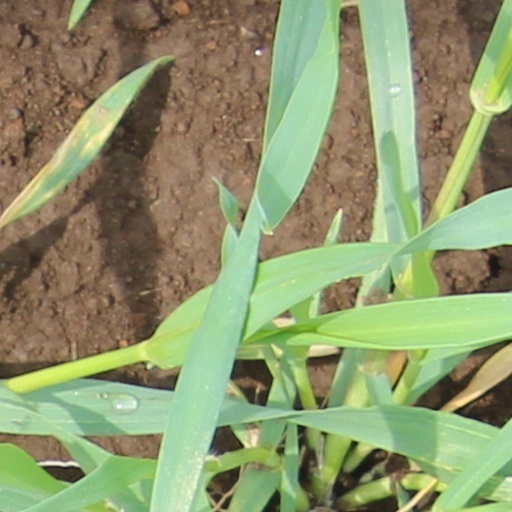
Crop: wheat